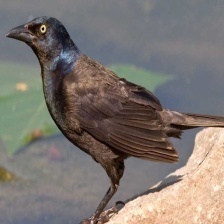
Species: COMMON GRACKLE
Scientific name: QUISCALUS QUISCULA